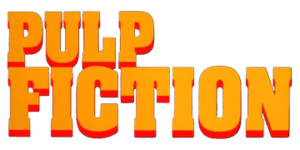
Pulp Fiction [pʌlp ˈfɪkʃən], ou Fiction pulpeuse au Québec, est un film de gangsters américain réalisé par Quentin Tarantino et sorti en 1994. Le scénario est co-écrit par Tarantino et Roger Avary. Utilisant la technique de narration non linéaire, il entremêle plusieurs histoires ayant pour protagonistes des membres de la pègre de Los Angeles et se distingue par ses dialogues stylisés, son mélange de violence et d'humour et ses nombreuses références à la culture populaire. Sa distribution principale se compose notamment de John Travolta, dont la carrière est relancée par ce film, Samuel L. Jackson, Bruce Willis et Uma Thurman.
Music from the Motion Picture Pulp Fiction est la bande originale du film Pulp Fiction sorti en 1994. Aucune musique de film originale n'a été composée pour Pulp Fiction. Le film contient un mélange de rock 'n' roll américain, de surf music, de pop et de soul. La musique du film se compose de neuf chansons, de quatre dialogues extraits du film suivis par une chanson et trois titres contenant seulement le dialogue. Six chansons dans le film ne figurent pas dans la bande originale de 41 minutes.